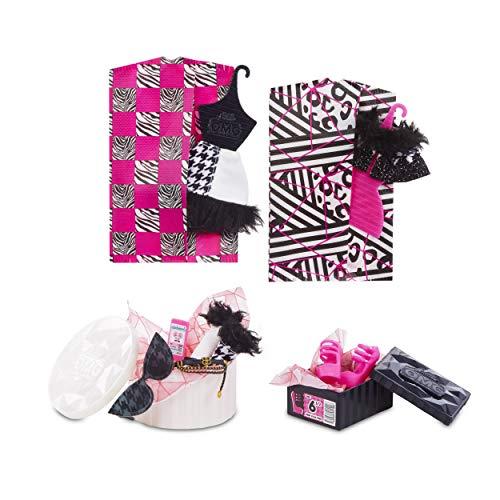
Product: L.O.L. Surprise! O.M.G. Winter Disco Dollie Fashion Doll & Sister
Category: Toys & Games | Dolls & Accessories | Dolls
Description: Fashion doll, Dollie, and her sister, dollface.
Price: $34.88
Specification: ProductDimensions:3x12x12inches|ItemWeight:7ounces|ShippingWeight:1.85pounds(Viewshippingratesandpolicies)|ASIN:B07PMN4BZP|Itemmodelnumber:561798|Manufacturerrecommendedage:6-10years